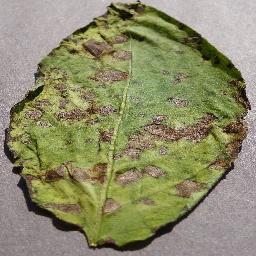
Label: Potato___Early_blight